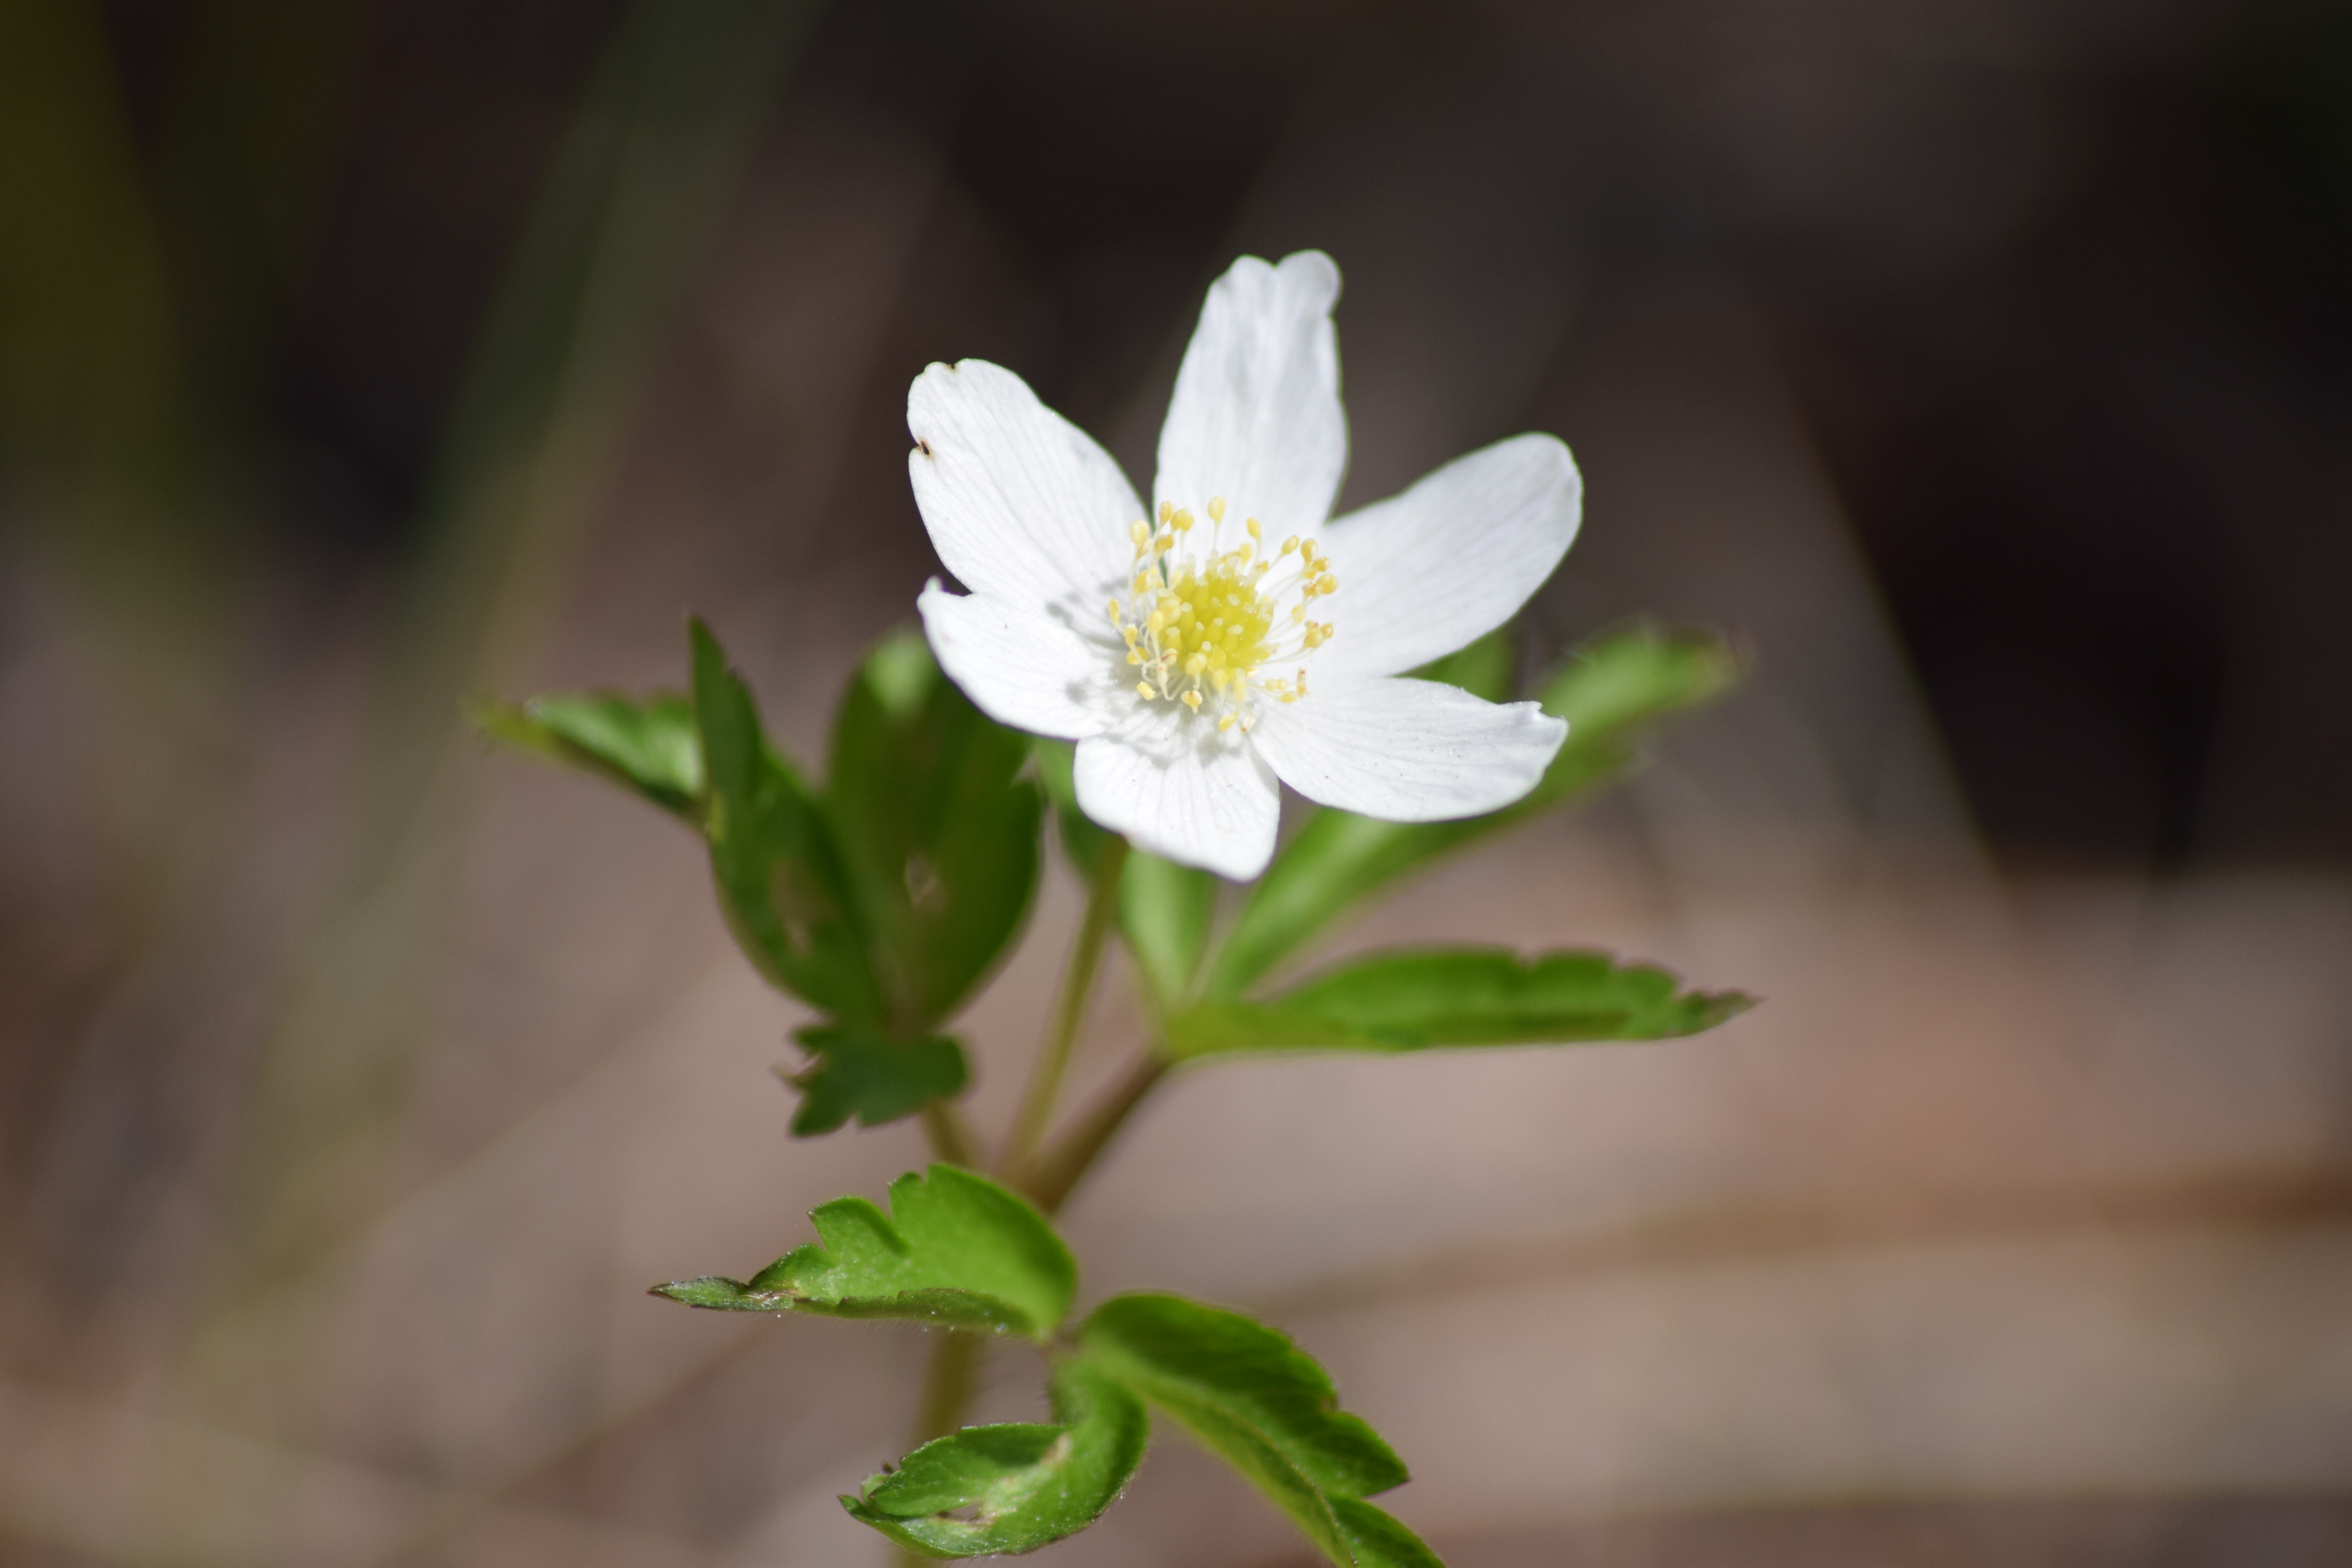
nature, blossom, plant, white, flower, petal, spring, green, botany, flora, white flower, wildflower, close up, spring flower, finnish, macro photography, white blossom, sign of spring, spring plant, white wild flower, natural flower, flowering plant, plant stem, land plant